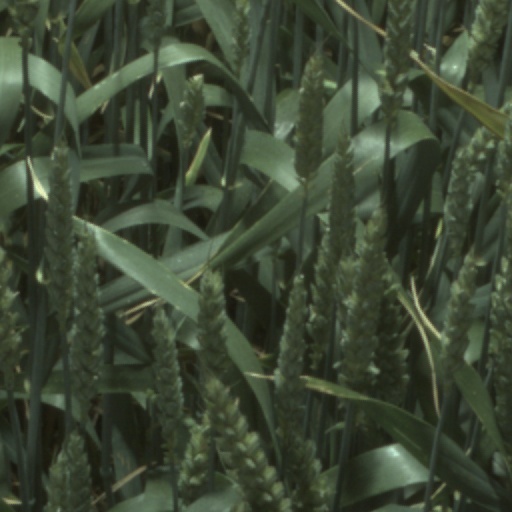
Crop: wheat